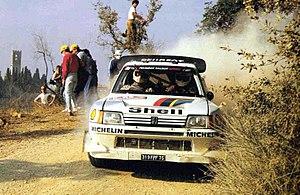
Juha Piironen est un copilote de rallye finlandais né le 8 avril 1951.
Peugeot Sport est le département compétition du constructeur automobile français Peugeot. Son siège social se situe comme Citroën Racing et DS Performance à Satory, dans le cluster technologique Paris-Saclay.
Juha Kankkunen, né le 2 avril 1959 à Laukaa, près de Jyvaskyla, est un pilote de rallye finlandais.